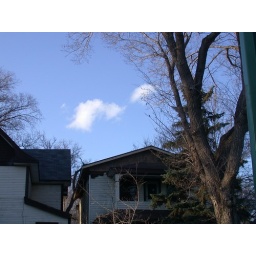
New roof so the clouds can roll by